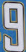
Number: 9